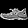
Label: Sandal